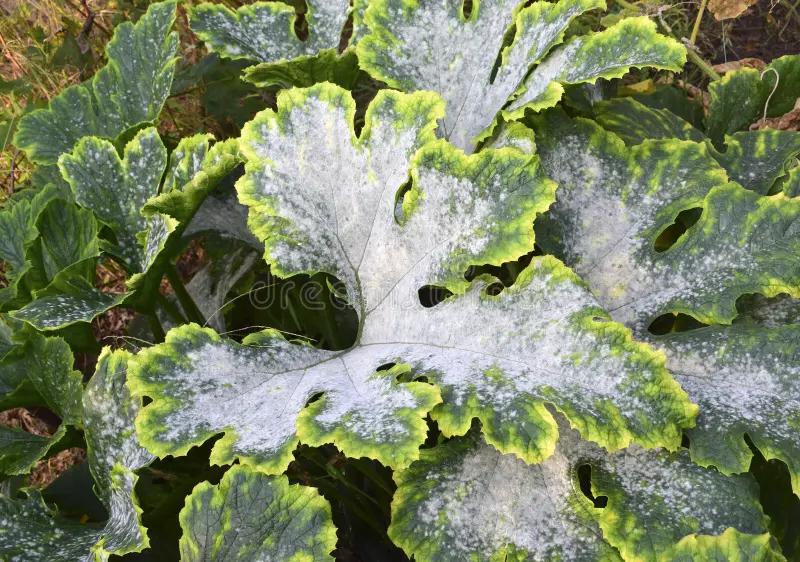
Plant: Zucchini
Disease: zucchini powdery mildew